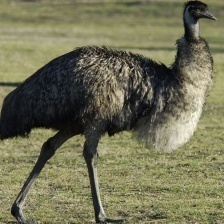
Species: EMU
Scientific name: DROMAIUS NOVAEHOLLANDIAE